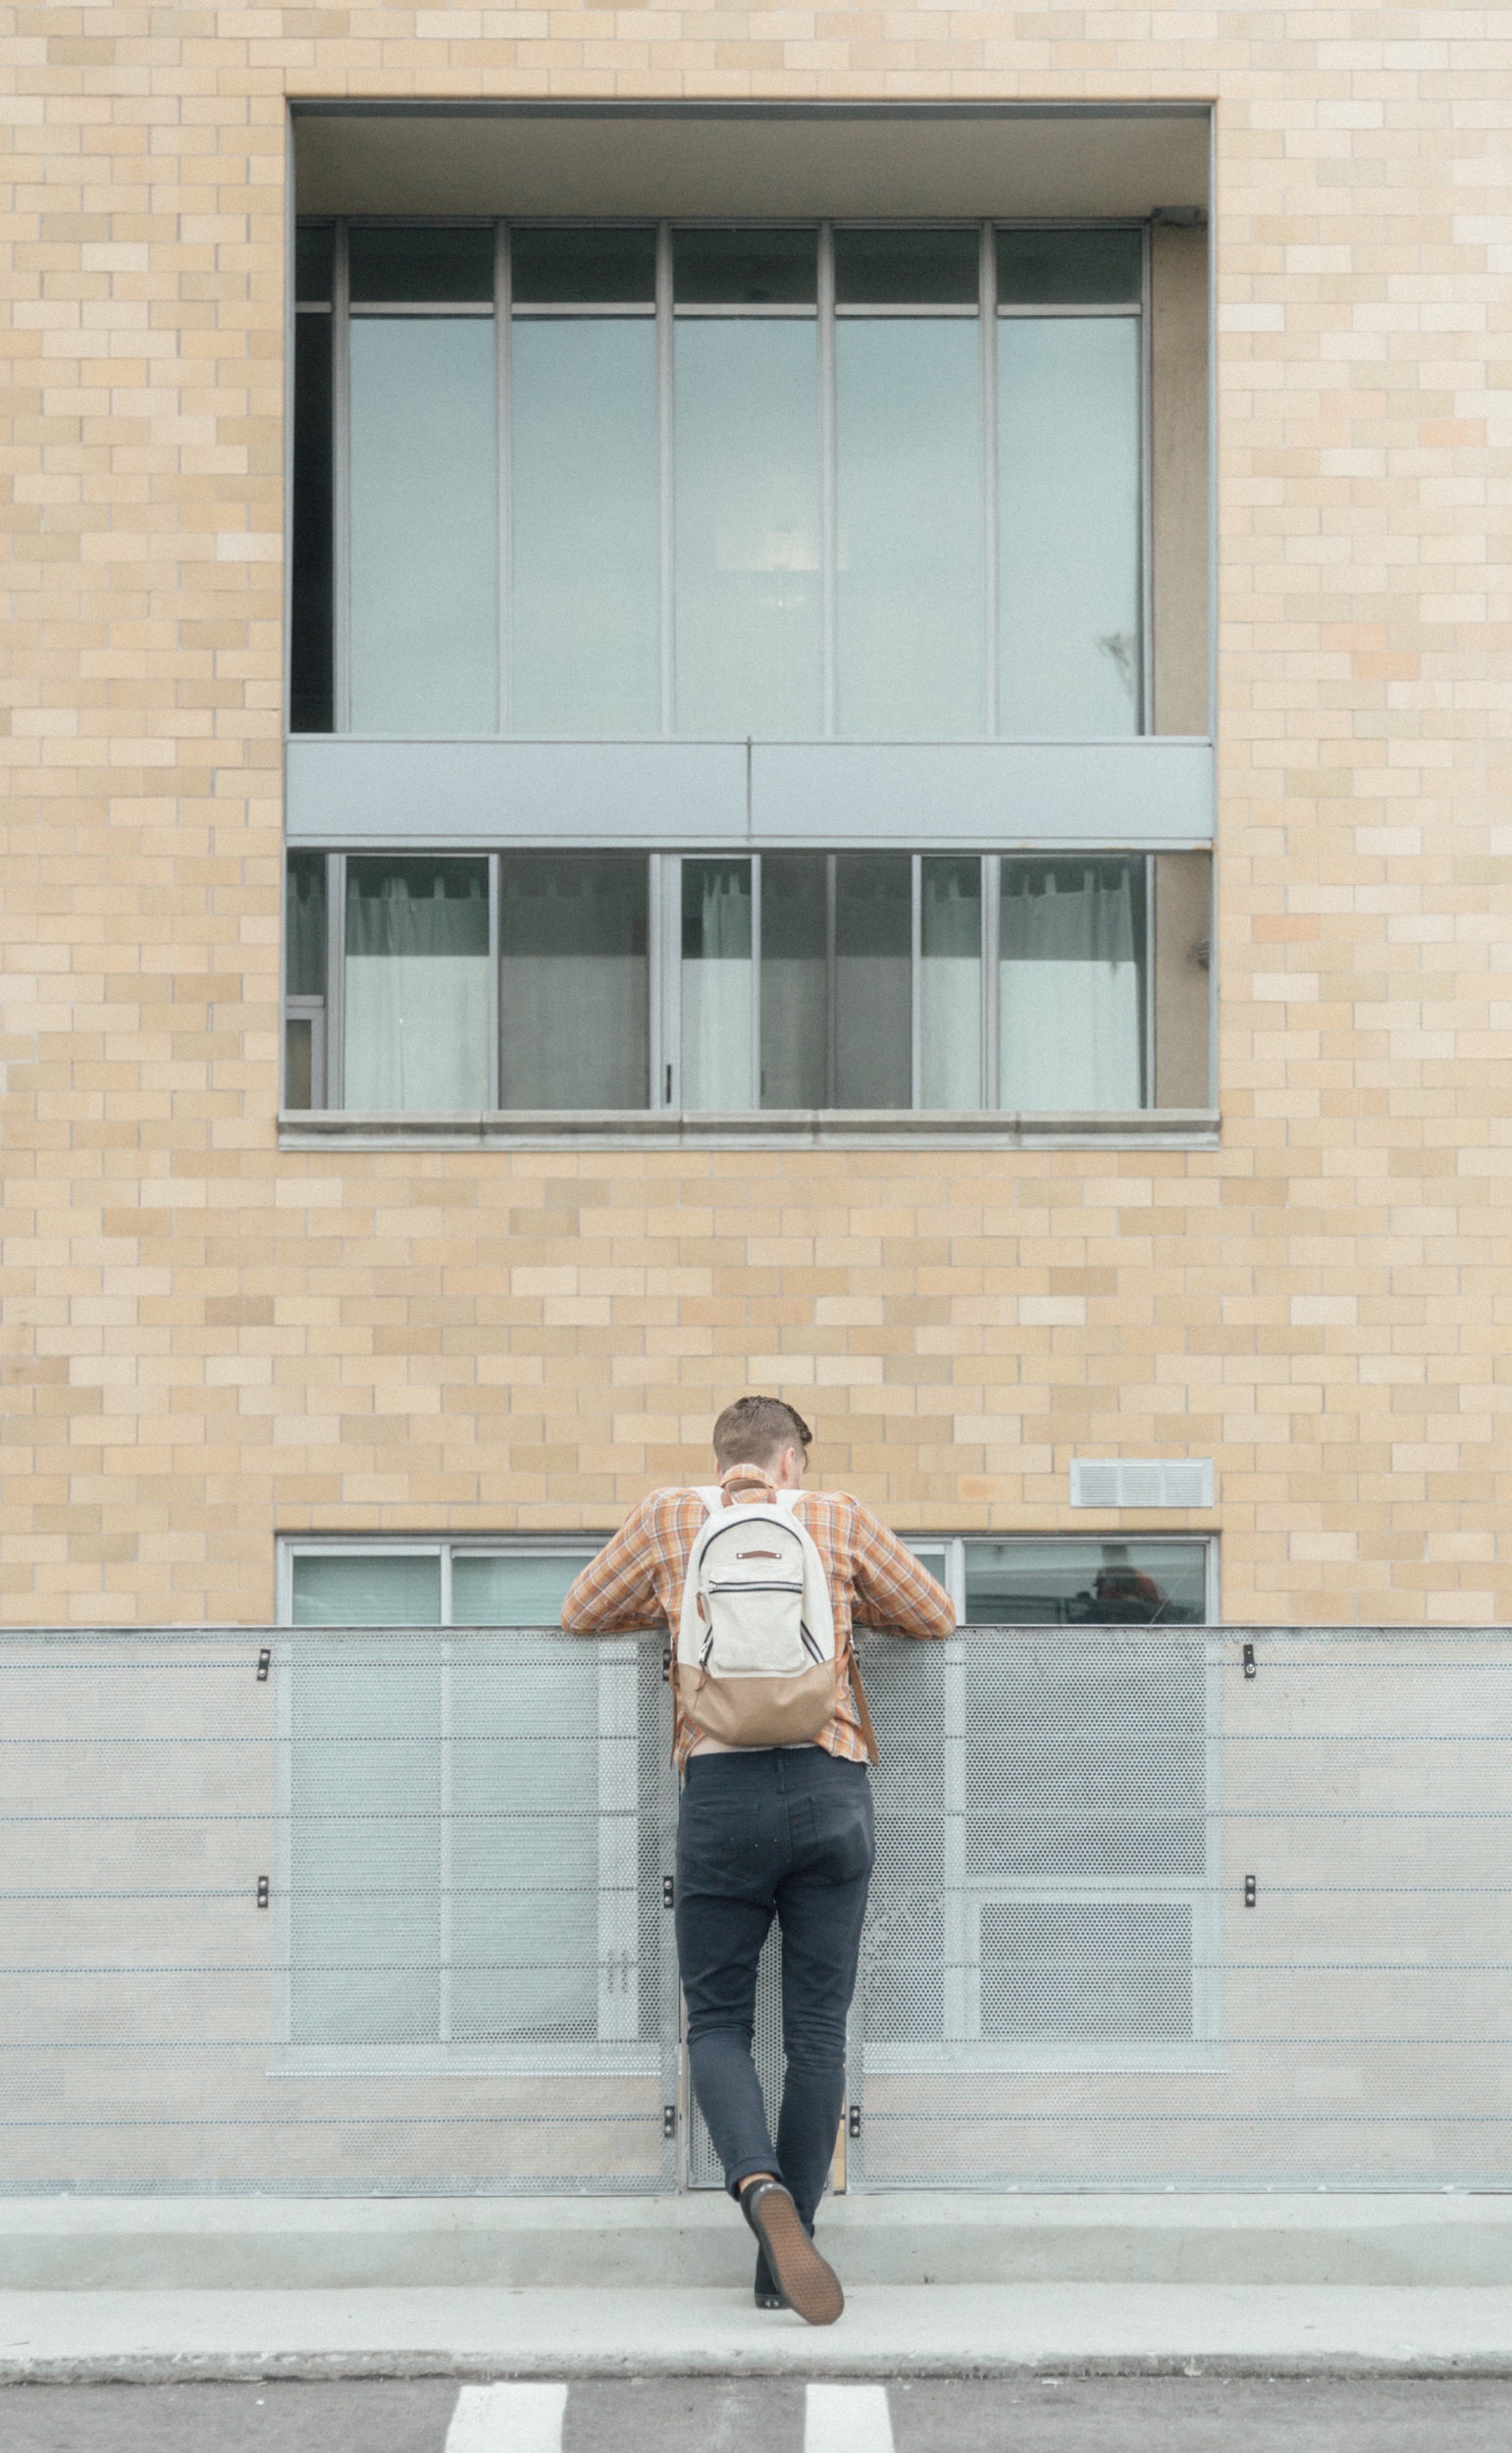
man, person, window, backpack, building, wall, facade, interior design, window covering